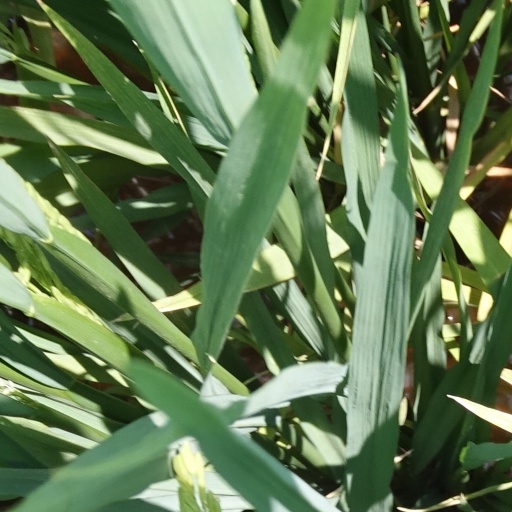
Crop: rice